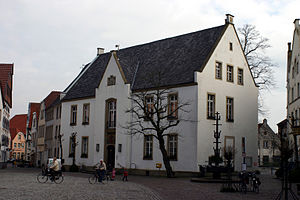
Warendorf
Rådhuset i Warendorf
Warendorf er en by i Tyskland i delstaten Nordrhein-Westfalen med cirka 40.000 indbyggere. Den ligger i kreisen Warendorf, cirka 30 km øst for Münster.